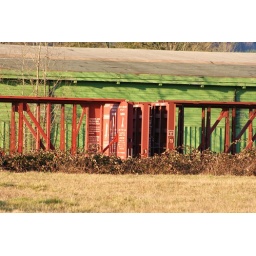
My sister and I just had to stop and take photos of the red train cars against the backdrop of the green buildings.